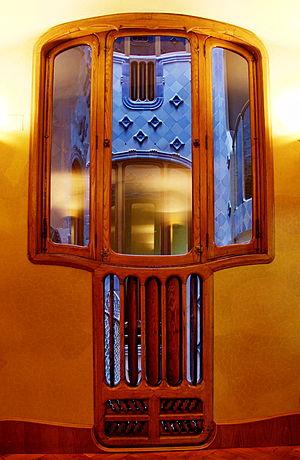
La Casa Batlló est un édifice moderniste conçu par l'architecte Antoni Gaudí, chef de file de ce mouvement, de 1904 à 1906. Elle est située dans l'Illa de la Discòrdia, au 43 Passeig de Gràcia à Barcelone.